Ki Teitzei

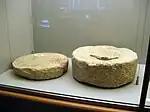
Ancient Roman hand mills (2007 photo by of exhibit at the Archaeological Museum of Palencia)

Tractate Gittin in the Mishnah, Tosefta, Jerusalem Talmud, and Babylonian Talmud interpreted the laws of divorce in Deuteronomy 24:1.